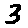
Label: 3